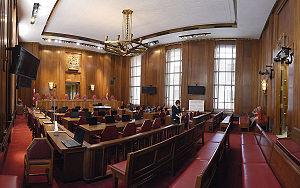
Vue panoramique de la salle d’audiences de la Cour Suprême du Canada
La Cour suprême du Canada est le plus haut tribunal du Canada. Elle constitue l'ultime recours juridique pour toutes les décisions judiciaires que ce soit en matière civile, criminelle, administrative ou constitutionnelle. Les décisions de la Cour se prennent à la majorité des voix. En droit privé, sa juridiction embrasse le droit du Québec, de tradition civiliste et, le droit des autres provinces, provenant de la tradition de common law.